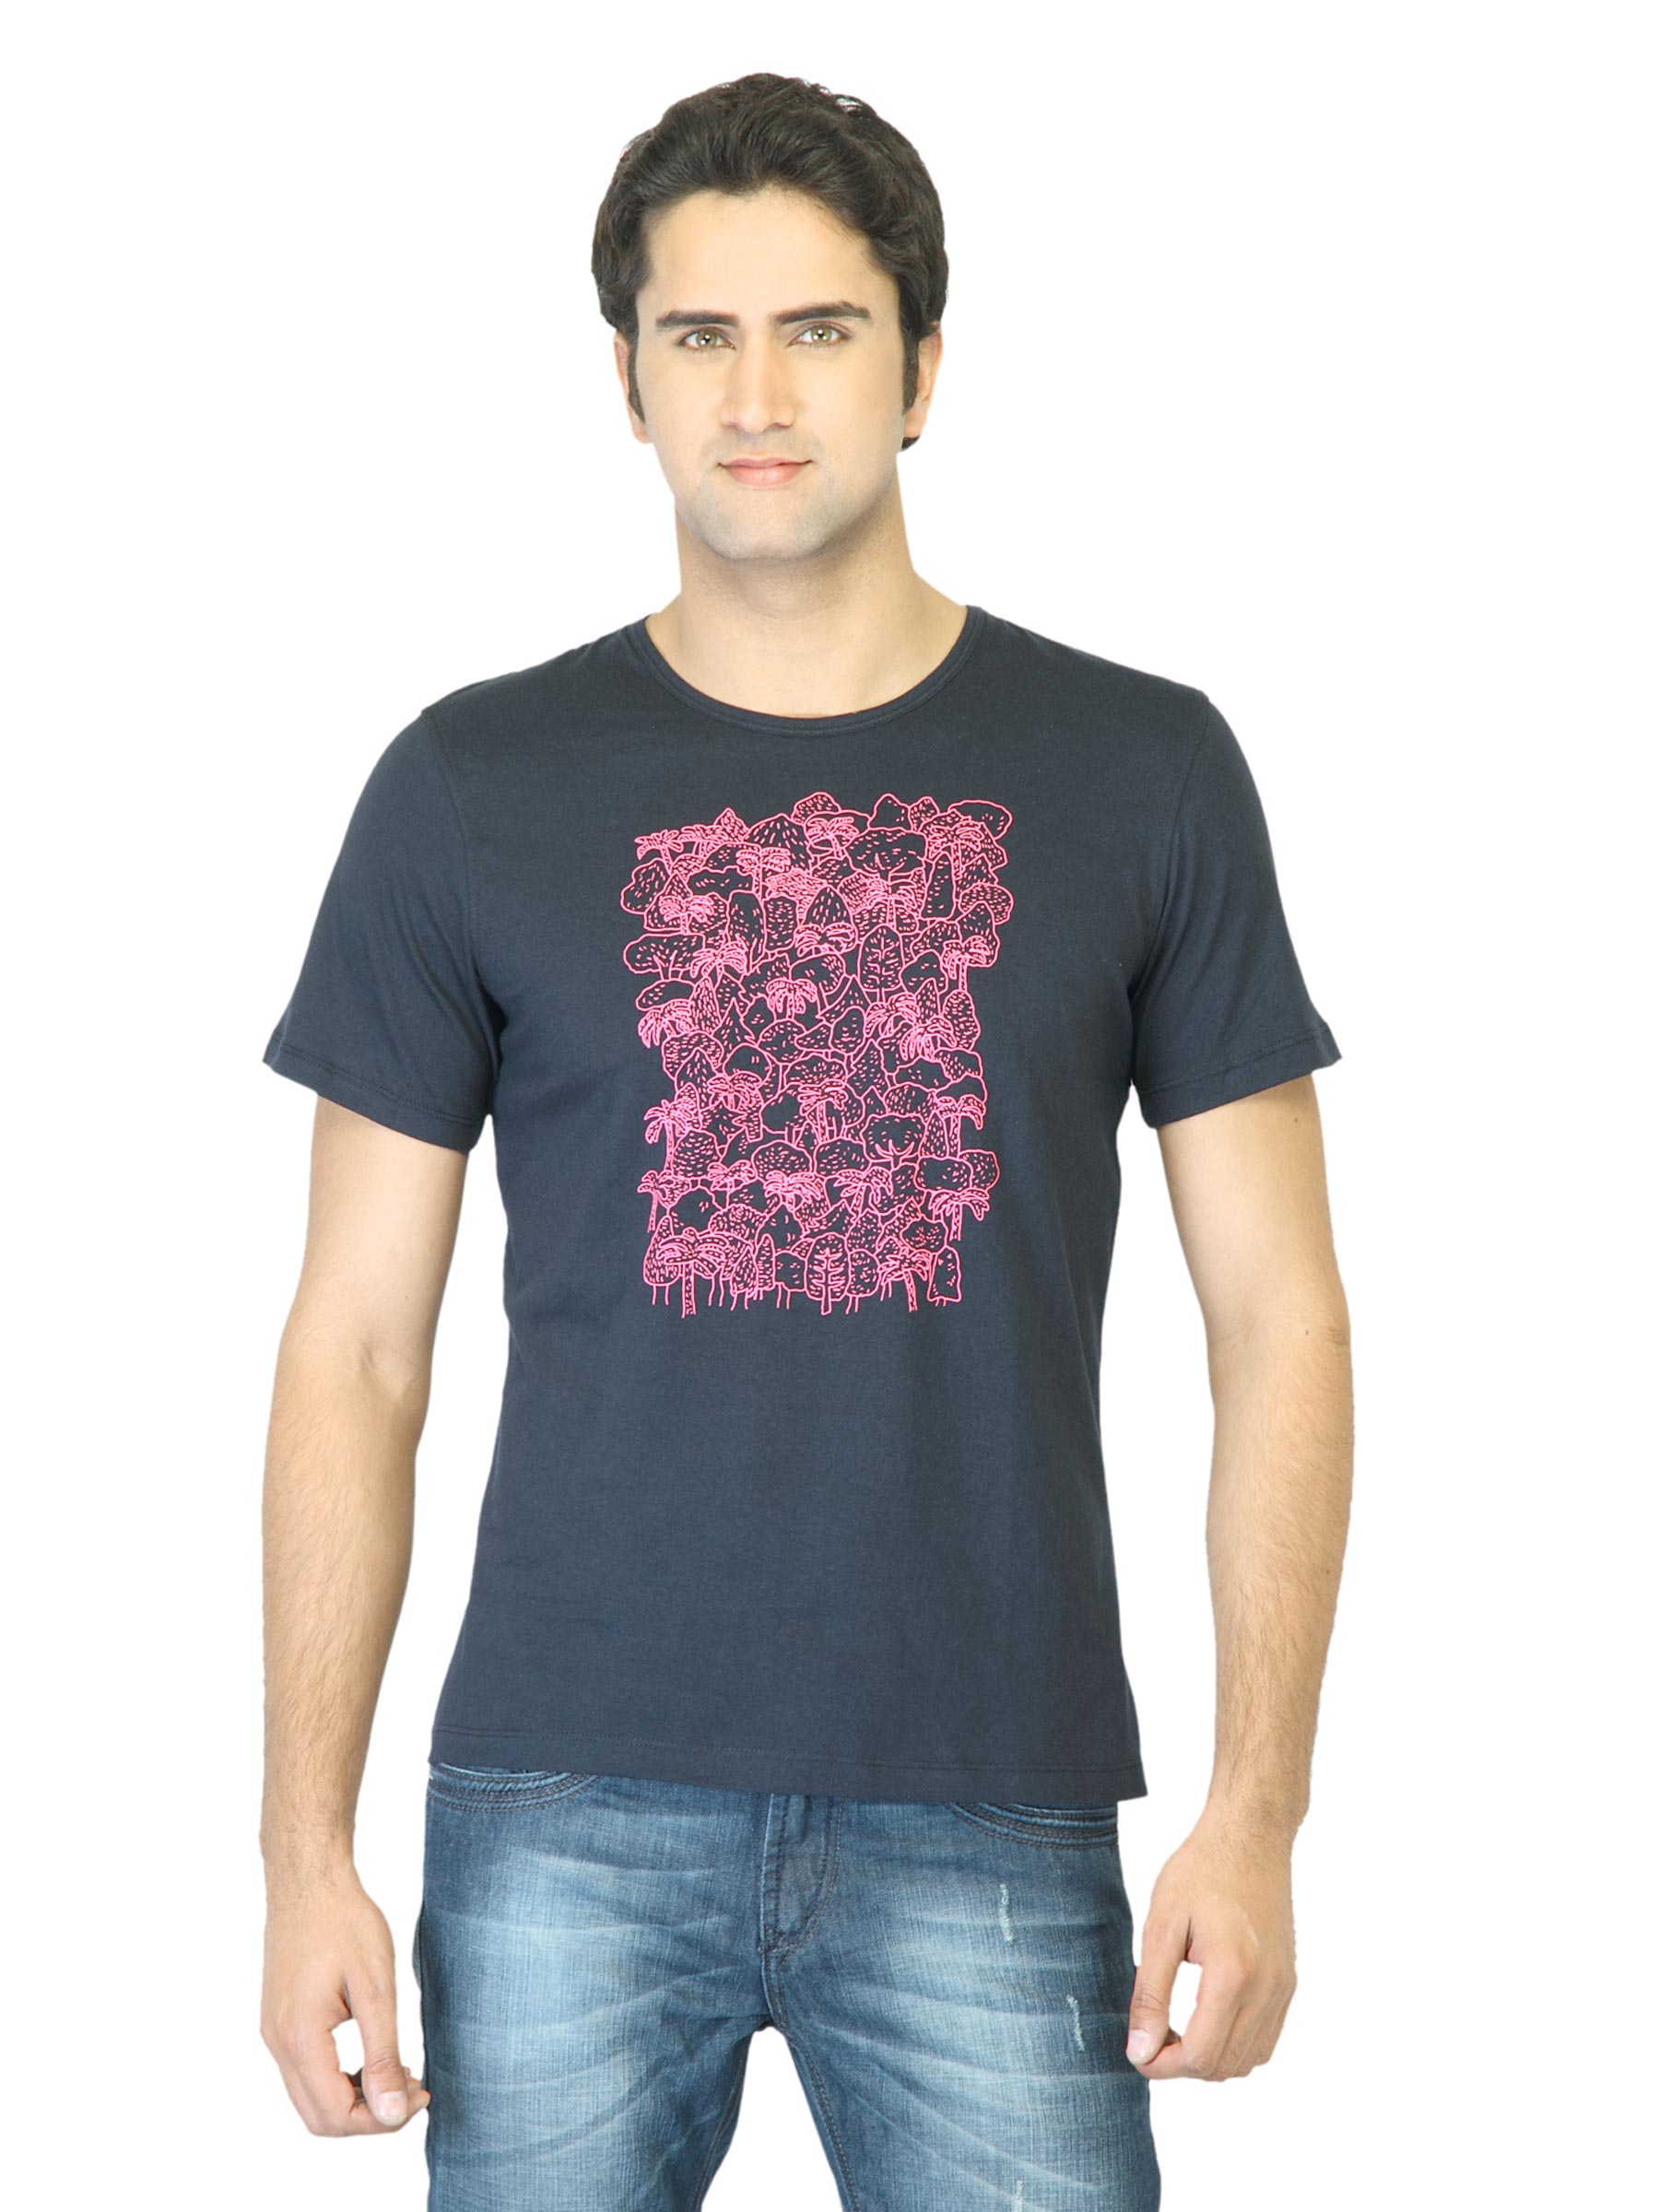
United Colors of Benetton Men Navy Blue Printed T-shirt
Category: Apparel / Topwear / Tshirts
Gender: Men
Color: Navy Blue
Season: Summer 2012
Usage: Casual